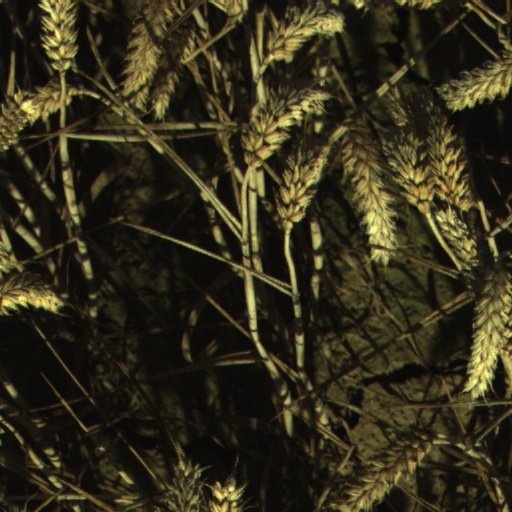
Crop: wheat